Ilda Mizzan

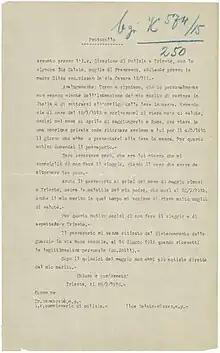
Protocol of the interrogation of Ilda Mizzan from the Austrian Police Directorate of Trieste, March 1916

At the beginning of 1915, already into World War I but before Italy's entry in the conflict, her husband was sent to Rome thanks to an Austro-Hungarian mandate for the importation to Istria of extra provisions. He then decided to stay there, to fight for Italy's entry into the war, which would indeed occur a few months later. In the correspondence between Mizzan and Salata from the beginning of 1915 to Italy's entry into the war, it can be perceived, behind the rigidity of war censorship (which forced them to discuss only ordinary, day-to-day arguments), the growing consciousness in Mizzan that her husband would not return home.